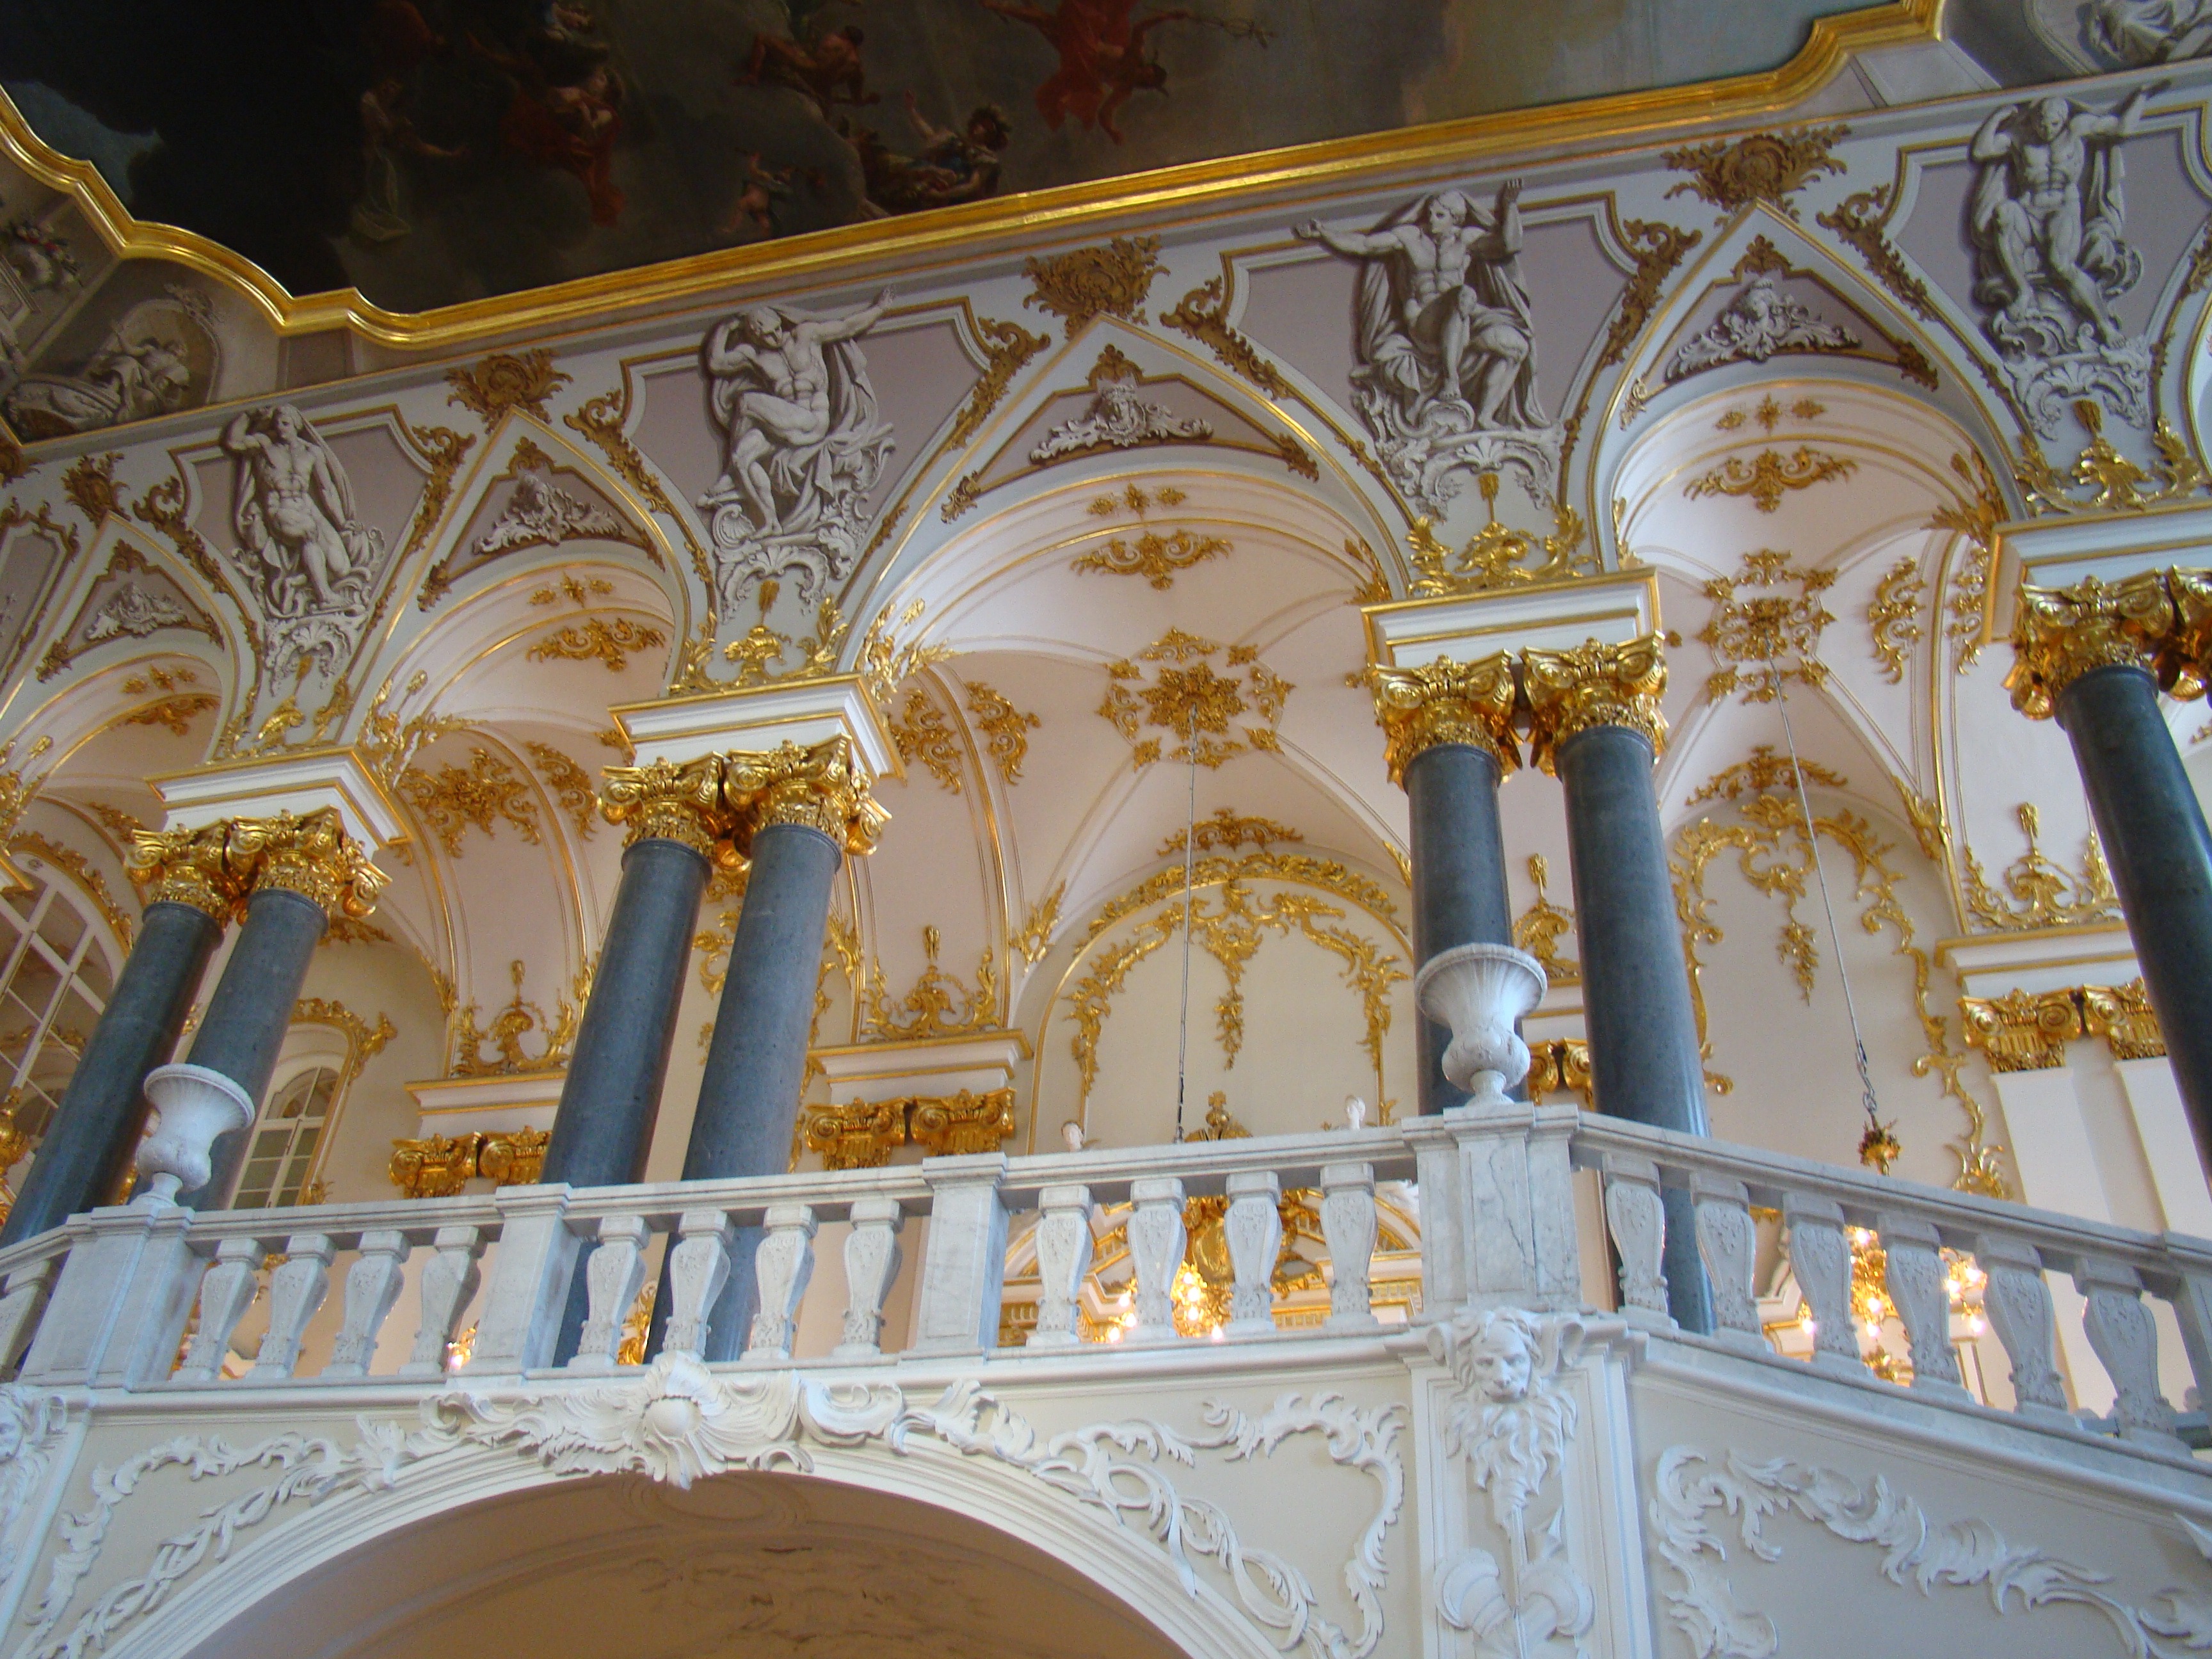
architecture, building, palace, balcony, facade, church, cathedral, place of worship, temple, columns, monastery, marble, synagogue, basilica, carving, petersburg, hermitage, ancient history, winter palace